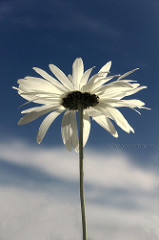
Flower: daisy